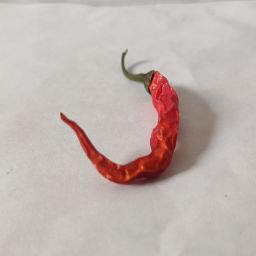
Crop: Chile Pepper
Quality: Dried